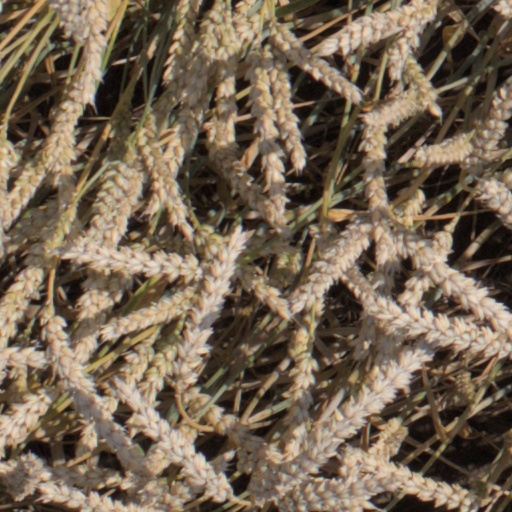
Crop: wheat